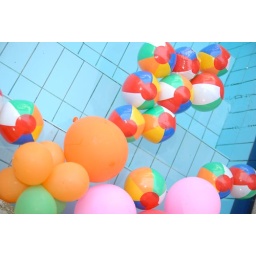
colorful balls in the pool